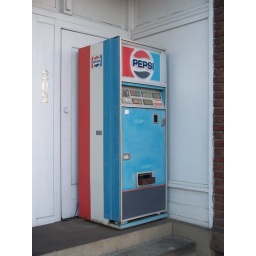
A Pepsi machine outside a building in Barnesville, Ohio.